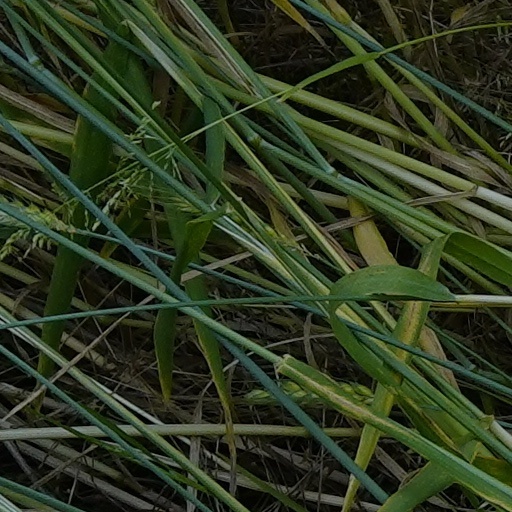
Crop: wheat